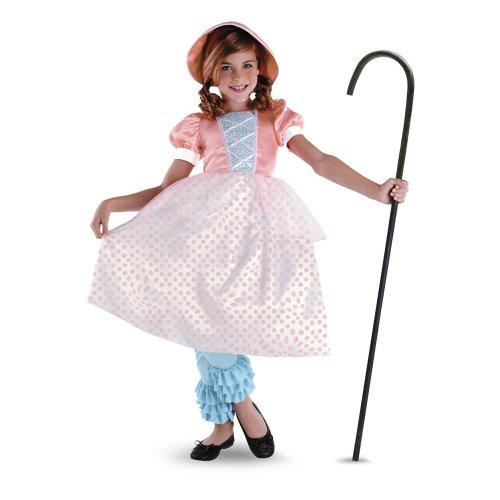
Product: Disney Toy Story - Bo Peep Deluxe Toddler/Child Costume
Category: Clothing, Shoes & Jewelry | Costumes & Accessories | Kids & Baby | Girls | Costumes
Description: Bo Peep from Toy Story.
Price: $40.11